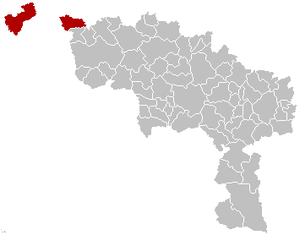
Carte indiquant la localisation d'arrondissement de Mouscron dans la Province de Hainaut.